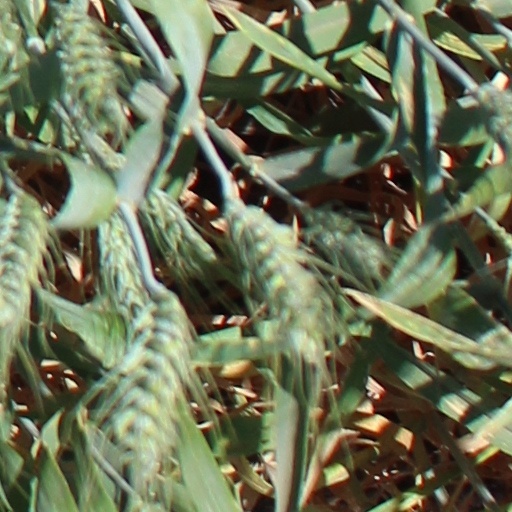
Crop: wheat